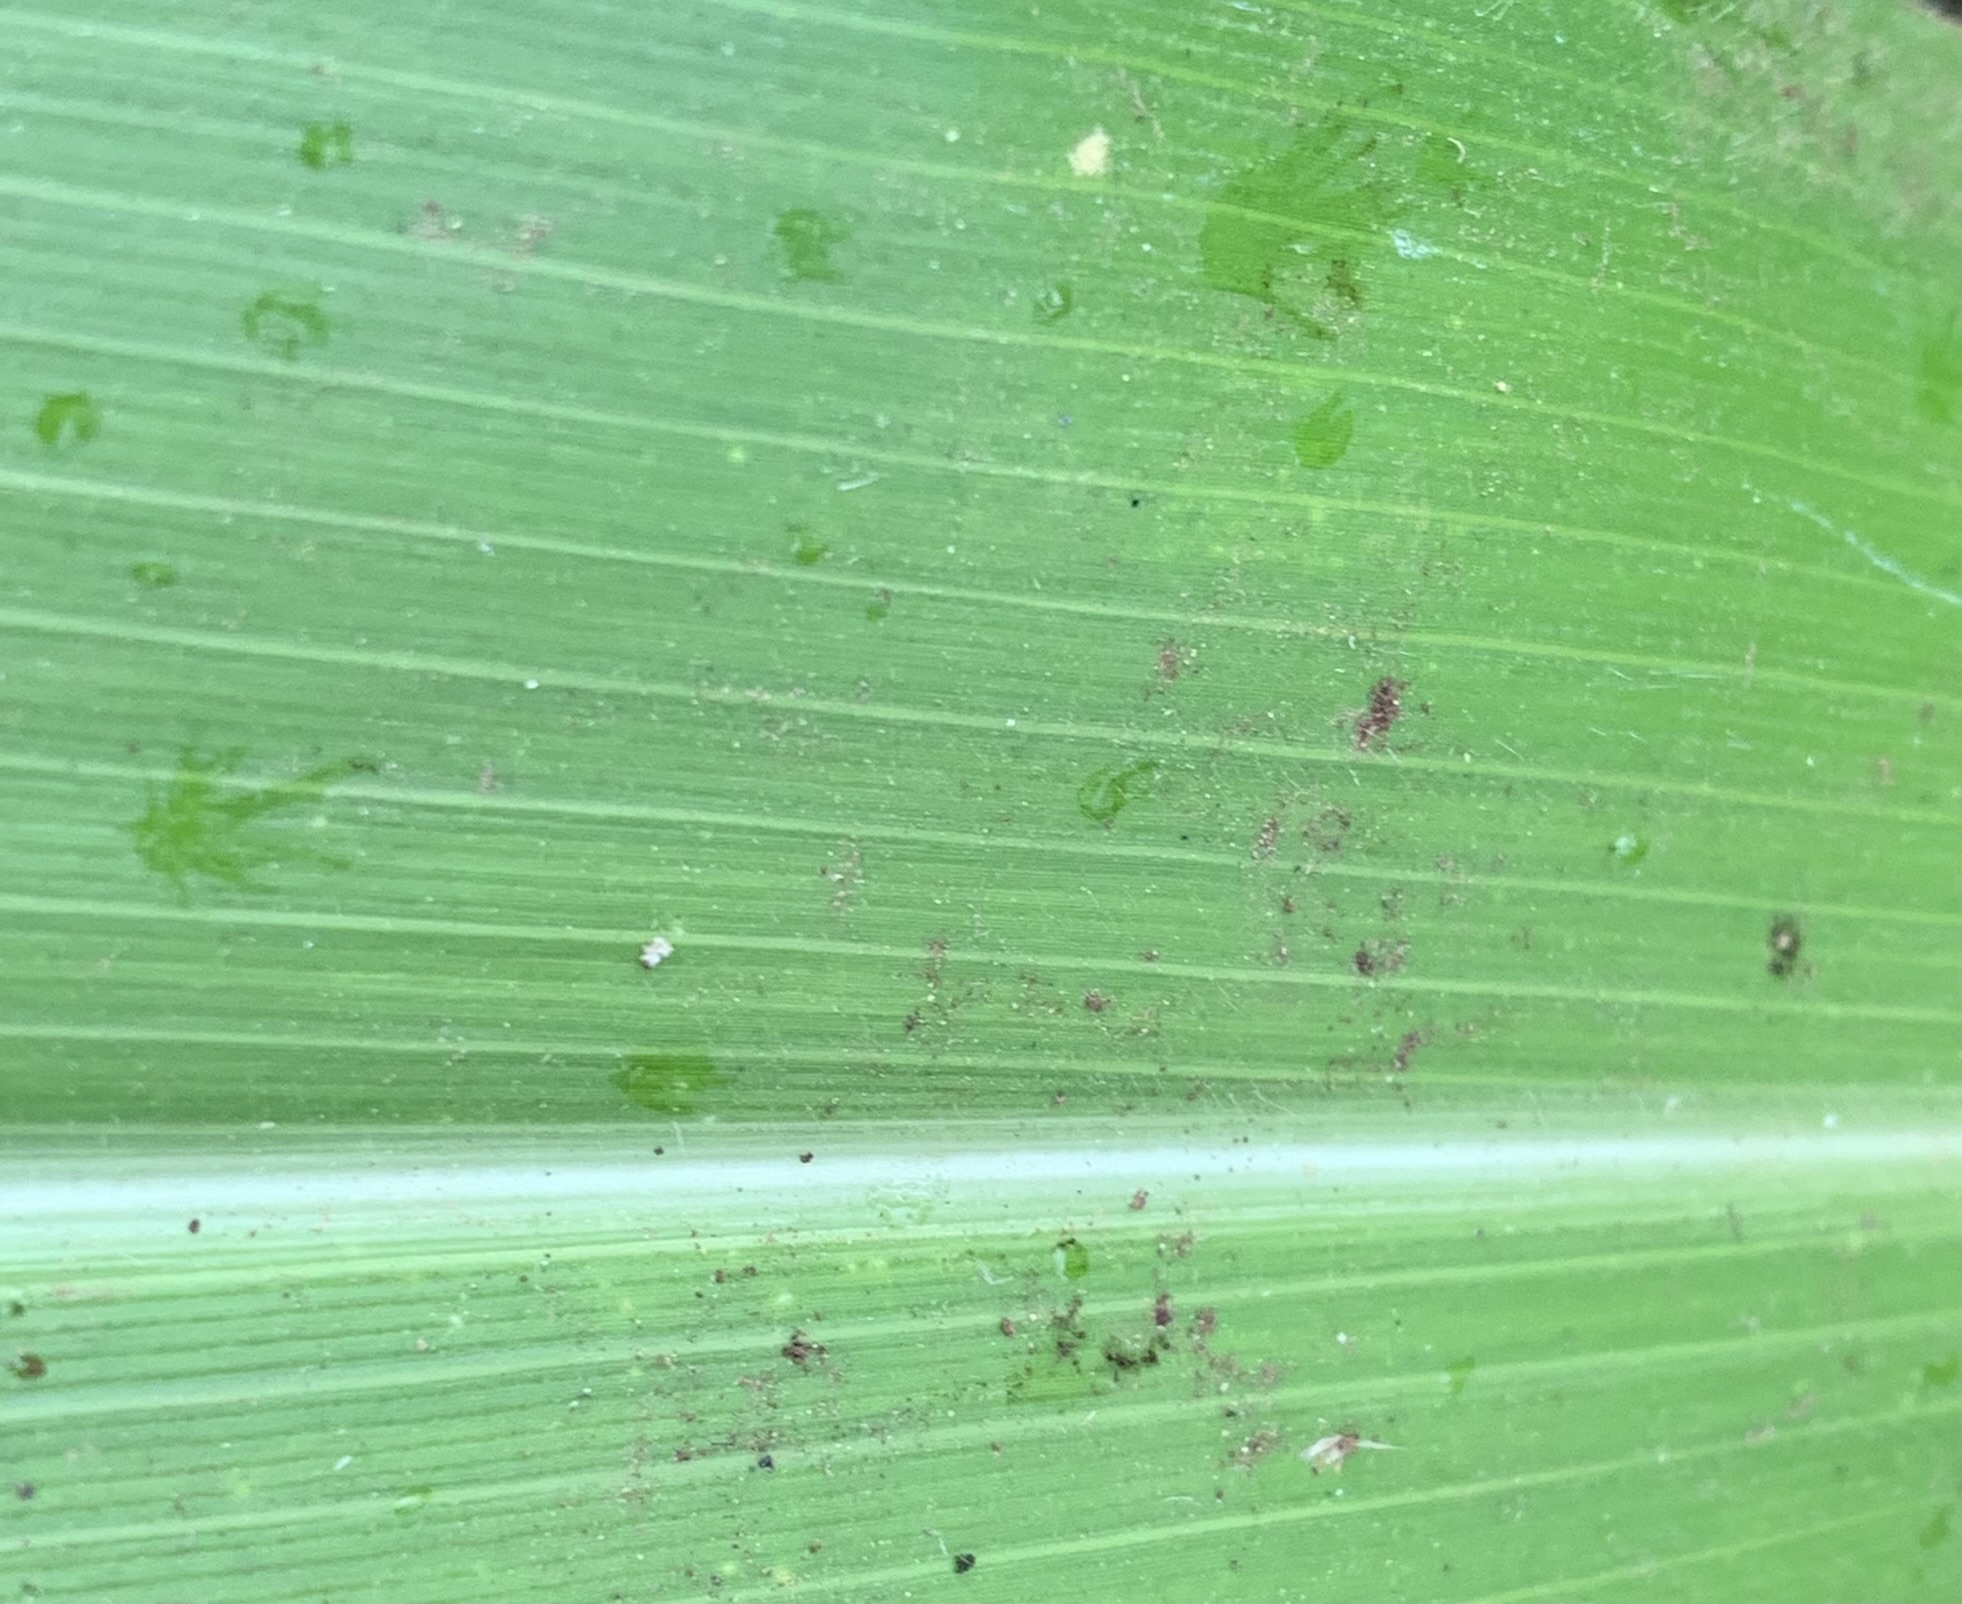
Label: Healthy